Lovely Choubey

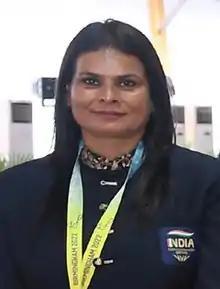
Choubey in August 2022

Lovely Choubey (born 3 August 1980) is a female international lawn bowler from India.